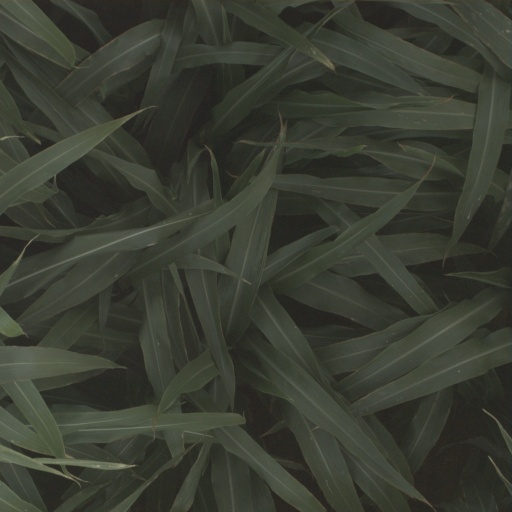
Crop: sorghum